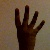
The image shows a hand gesture representing the number 4 in Indian Sign Language.